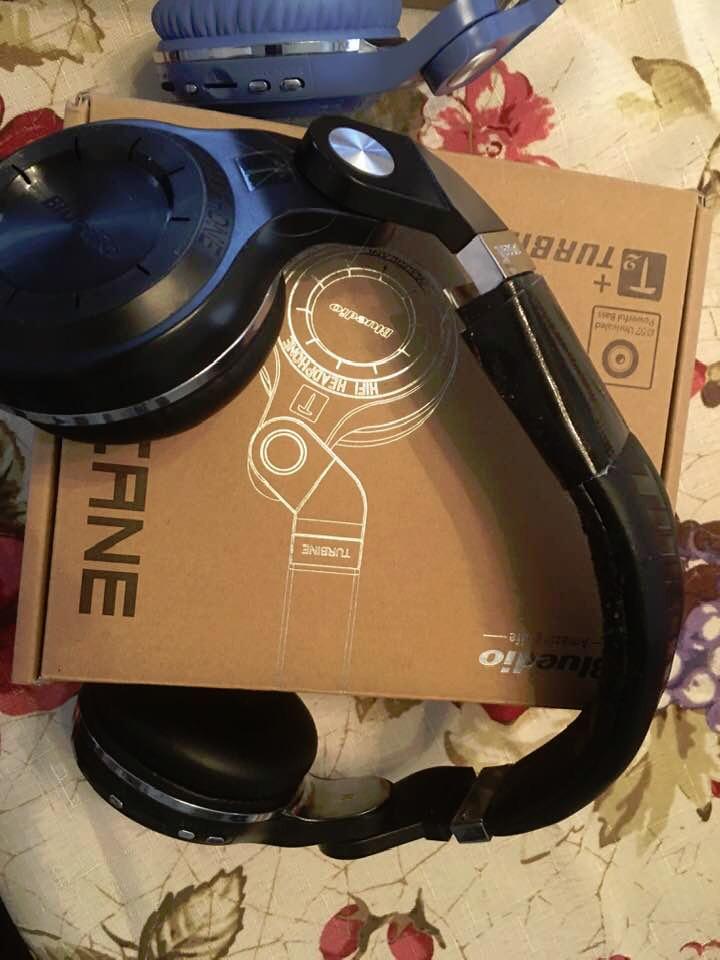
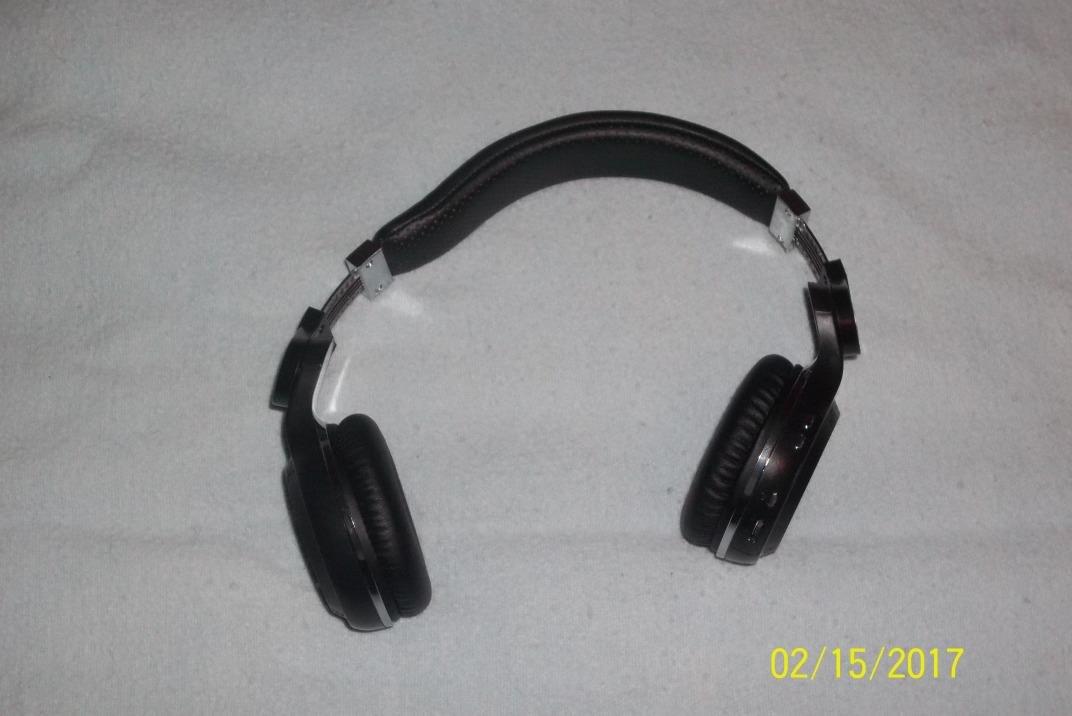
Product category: headphones
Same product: yes